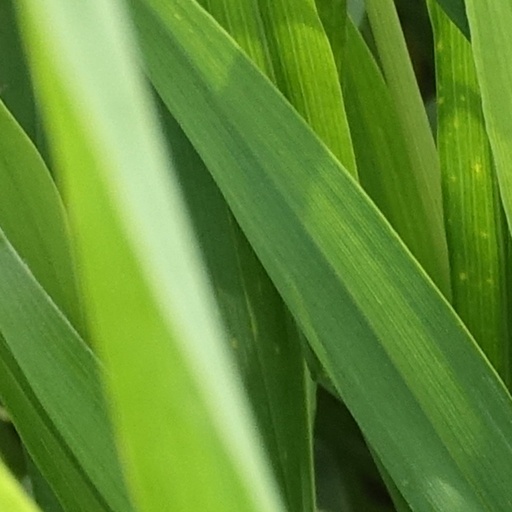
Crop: wheat